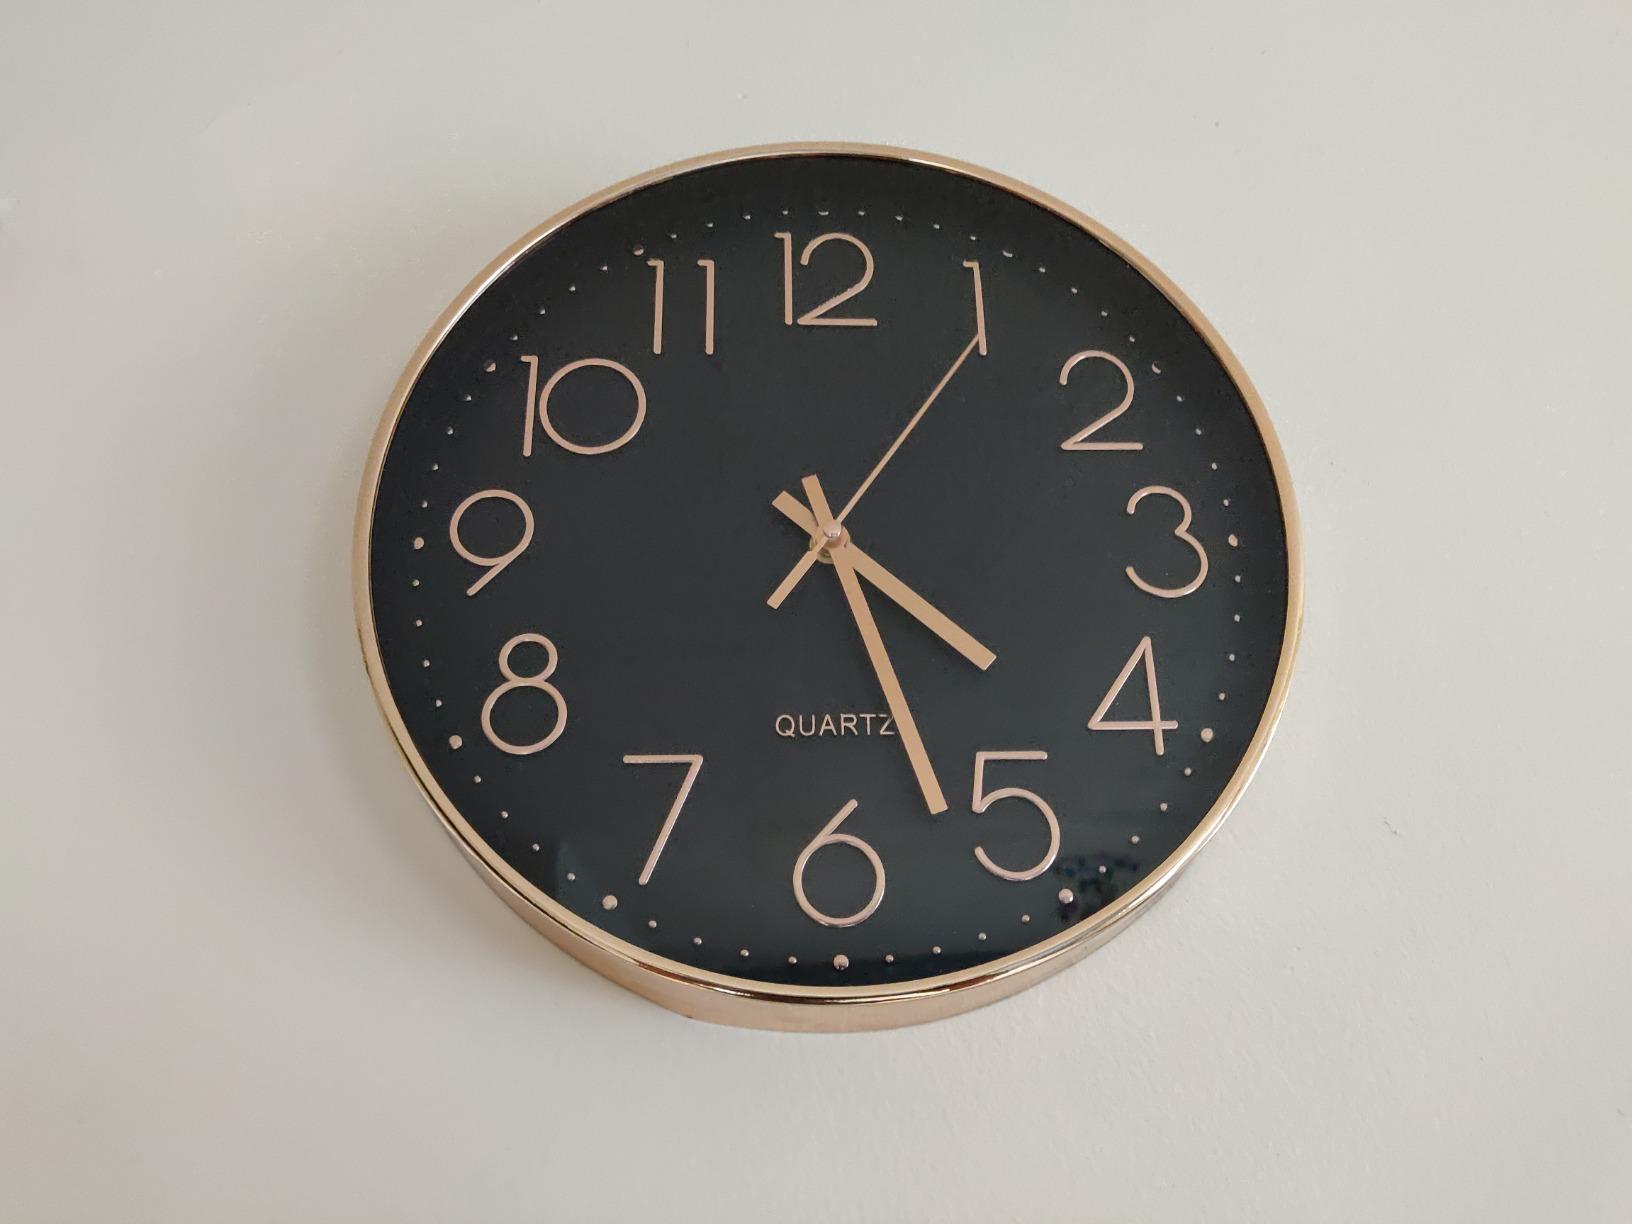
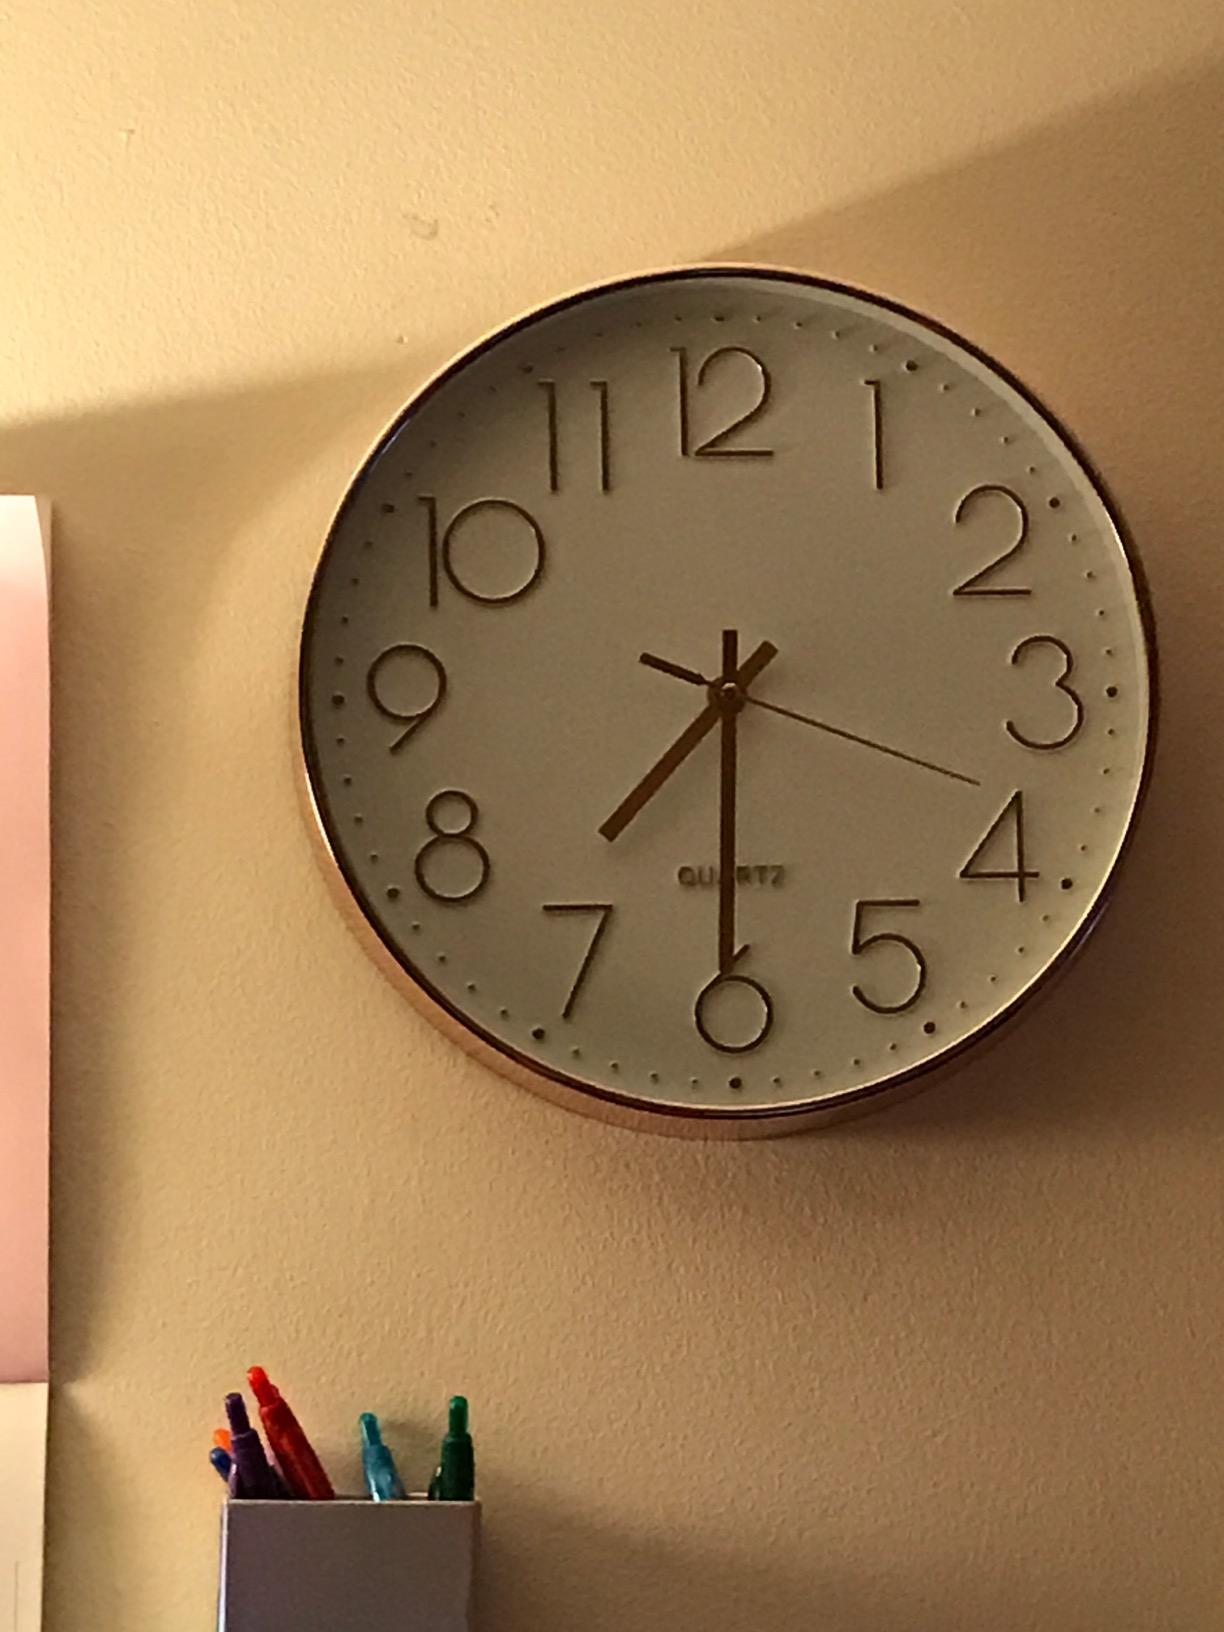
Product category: clock
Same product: no